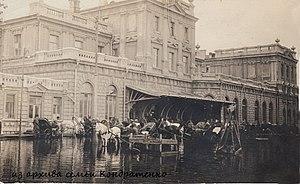
Le réseau ferroviaire russe est un des deux plus importants du monde avec celui des États-Unis. Il joue un rôle essentiel dans l'histoire et l'économie du pays depuis le XIXᵉ siècle. Il s'est développé sous l'Empire russe, puis sous le régime soviétique.